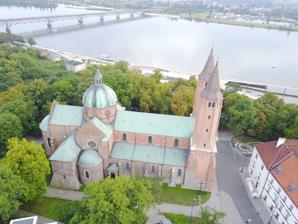
Building: Legions of Marshal Józef Piłsudski Bridge
Country: Poland
Year built: 1938
Vistula River overpass, Płock, Poland Legions of Marshal Józef Piłsudski Bridge Coordinates 52°32′05″N 19°41′27″E / 52.534655°N 19.690847°E / 52.534655; 19.690847 Carries 2 lanes (motor vehicles) 1 railway track line (trains) Pedestrians and cyclists Crosses Vistula River Locale Płock , Mazovia Poland Official name Most im. Legionów Marszałka Józefa Piłsudskiego Maintained by City Road Management in Płock Characteristics Design Grille bridge Material Steel Total length 690.4 m (0.429 mi) (2265 ft) Width 14 m (46 ft) Height 30 m (98 ft) Longest span 110.4 m (362 ft) No. of spans 9 Piers in water 7 Clearance below 12 m (39 ft) (max. at the medium level water of the river) History Designer Eugeniusz Hildebrandt Stanisław Lenczewski-Samotyja Zygmunt Pieślak Andrzej Pszenicki Construction start 1936 Construction end 1938 Opened December 19, 1938 Statistics Toll Free Location The Legions of Marshal Józef Piłsudski Bridge ( Polish : Most im. Legionów Marszałka Józefa Piłsudskiego ) is a road-railway bridge over the Vistula River in Płock , Poland , connecting the Old Town and Radziwie district on a left river bank. The bridge was constructed as part of a new railway line from Kutno to Sierpce and Brodnica needed to fill a gap in the infrastructure of the newly independent Second Polish Republic left after the period the partitions of Poland where in the russian controlled Congress Poland the occupiers limited the construction of railways on the left bank of the Vistula river for strategic reasons, and create a rail link from Lwów through Skarżysko , Łódź and Brodnica to the Baltic Sea linking the envisioned future Central Industrial Region with the port of Gdynia . Construction of the line started in 1920 and in 1922 connected Kutno to Płock's southern suburb of Radziwie, by 1934 the segment between Płock and Sierpc was opened. A tender for the construction of the bridge was held in 1936, won two companies, " Konstanty Rudzki i Spółka " and "Przedsiębiorstwo Robót Inżynieryjnych – Leszek Muszyński", which started work on the bridge from both ends by 1937 and finished in 1938 in a record 20 months. The project faced unique engineering challenges due to the high escarpment on the right bank of the river in Płock, which was solved by having the bridge rise 8 meters from the bridgehead located on the flat left bank and each span individually designed. At 649 meters at the time of its opening it was longest bridge in Poland. On December 19, 1938 the bridge was formally christened the Bridge of the Legions of Marshal Józef Piłsudski . Following the German invasion of Poland at the beginning of World War 2 , the bridge was blown up by the retreating Polish Army in September 1939. By 1943 the bridge was restored by occupying Germans, and once again blown by them 1943, and restored in 1950. It underwent major renovation in 1979, 1994 and 2019. In 2007 the Solidarity Bridge was built as a second road bridge in Płock forming a bypass of the city center. The Legions of Marshal Józef Piłsudski Bridge in Płock is the longest illuminated bridge in Europe . This article about a bridge in Poland is a stub . You can help Wikipedia by expanding it . v t e